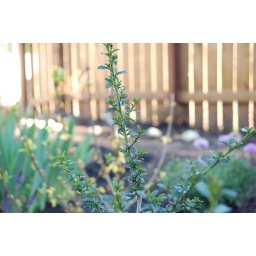
natural mix. Large evergreen, deep blue flowers in late spring, full sun with good drainage.